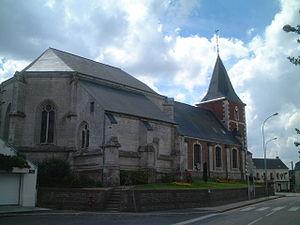
Eglise de Manneville la Goupil - 7110 - France. Choeur du XVI° et nef du XVIII.
Manneville-la-Goupil est une commune française située dans le département de la Seine-Maritime en région Normandie.